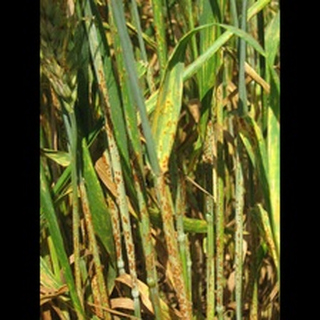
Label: wheat_black_rust